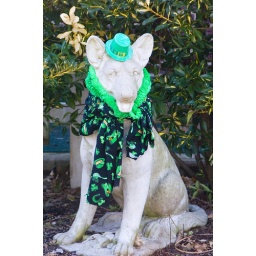
This dressed up dog was spotted in a front yard.